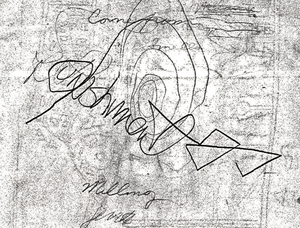
Le Golden State Killer ou GSK, est le nom donné à Joseph DeAngelo, un ancien officier de police et tueur en série américain qui a sévi dans les années 1970 et 1980 qui n'a été appréhendé qu'une quarantaine d'années plus tard, en avril 2018, confondu par son ADN.